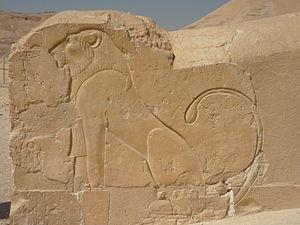
Lion sur la rambarde du premier degré, temple d'Hatchepsout, Deir el-Bahari, nécropole thébaine, Égypte